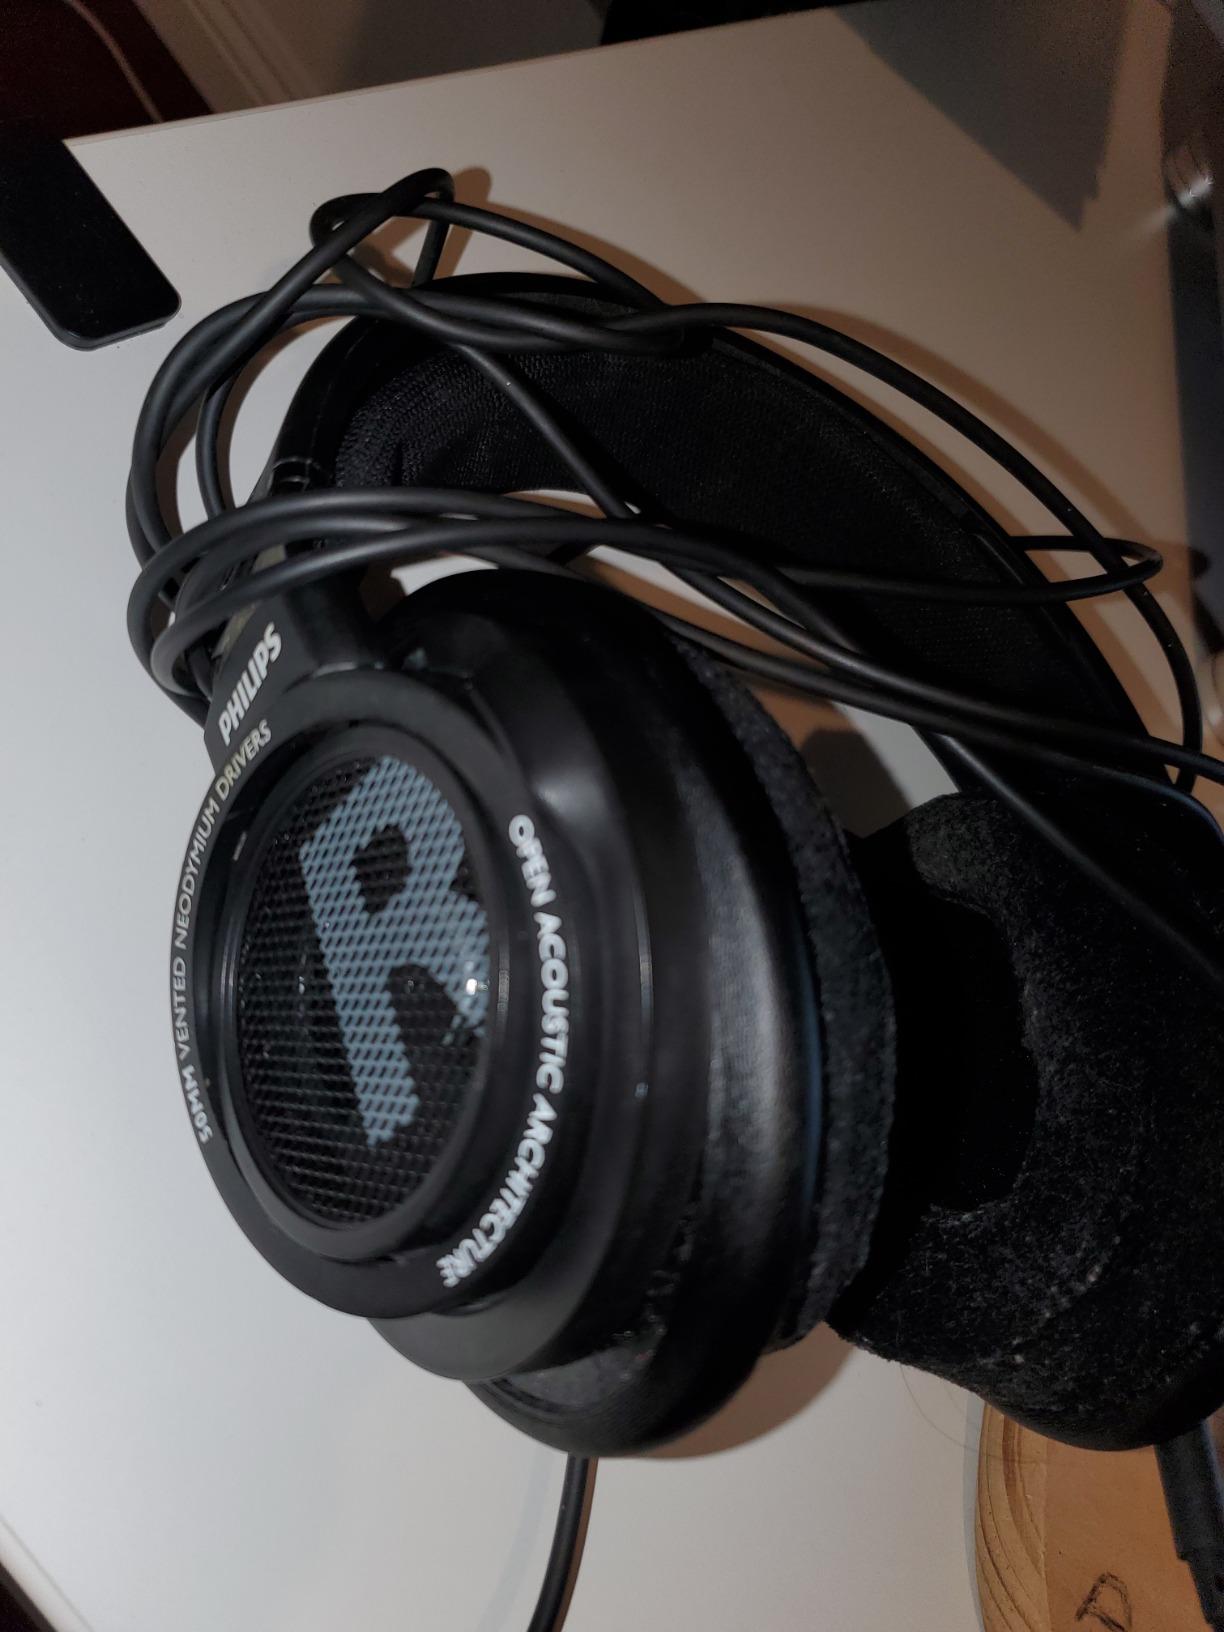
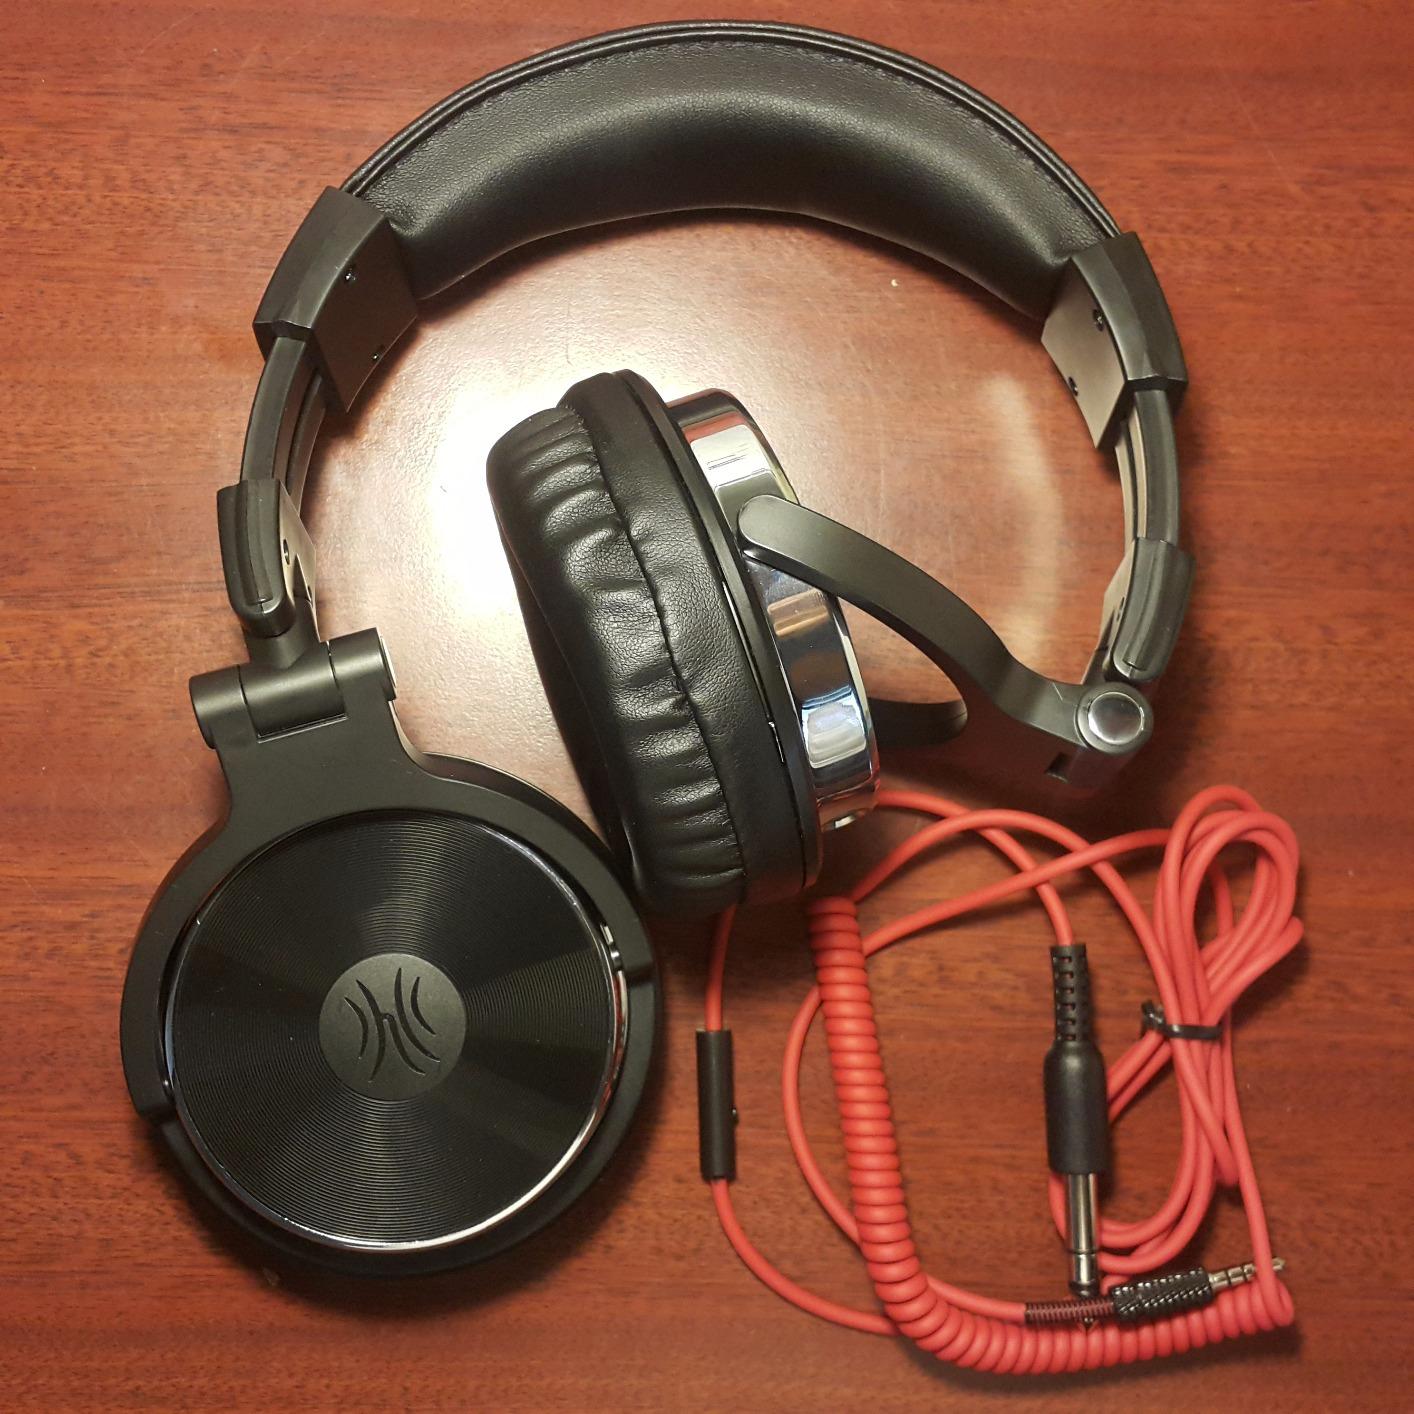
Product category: headphones
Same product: no